Africa Speaks!

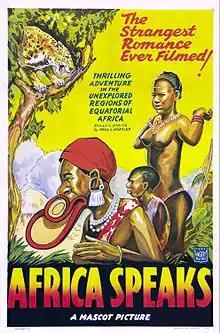
Theatrical release poster

Africa Speaks! is a 1930 American documentary film directed by Walter Futter and narrated by Lowell Thomas. It is an exploitation film.